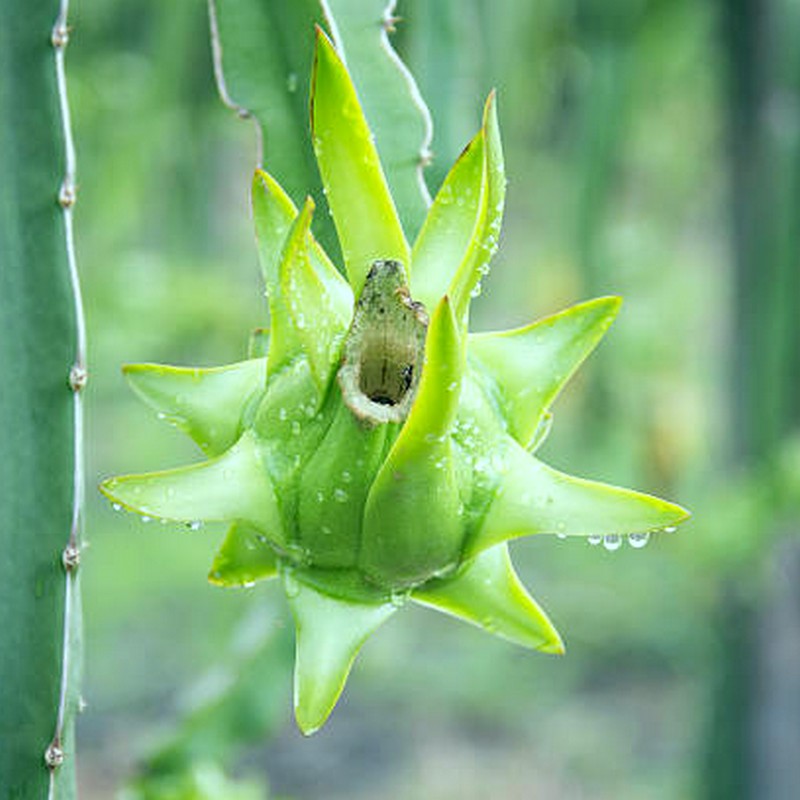
Label: Immature Dragon Fruit